Apparent death

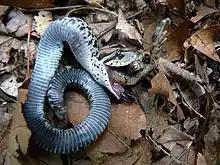
An eastern hog-nosed snake playing dead and regurgitating a toad

Tonic immobility can be found in several families of anurans (frogs and toads). In anurans, tonic immobility is demonstrated most often with open eyes and the limbs sprawled and easy to move, but some species keep their eyes closed. Some species also protrude their tongue.